Célestine Galli-Marié

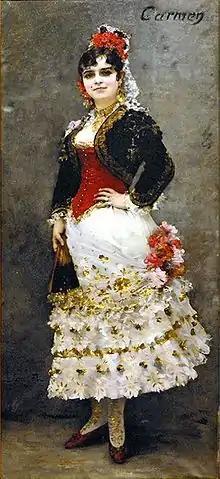
Galli-Marié as Carmen, by Henri Lucien Doucet (1884), musée de Marseille, Marseille

Her voice was described as being of a good timbre, with clear diction and phrasing. A high mezzo-soprano voice was at one time referred to as "Galli-Marié". Galli-Marié roles are now sometimes sung by sopranos.